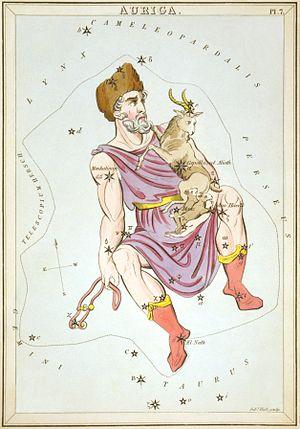
Représentation artistique de la constellation du Cocher. L'étoile brillante Capella matérialise la chevrette (d'où son nom) et Menkalinan l'épaule droite. Le pied droit est Elnath qui, dans la délimitation moderne, appartient à la constellation du Taureau.
Urania's Mirror; or, a view of the Heavens est un ensemble de 32 cartes astronomiques publié en novembre 1824. Contenant des illustrations basées sur A Celestial Atlas d'Alexander Jamieson, les cartes avaient également des trous pour permettre de voir une représentation des étoiles de la constellation devant une lumière. Gravées par Sidney Hall, elles ont été identifiées comme le travail du révérend Richard Rouse Bloxam, un maître assistant à la Rugby School, bien qu'il ait été dit que ce soit le travail « d'une dame ».
Sidney Hall est un graveur et cartographe britannique qui connut une certaine notoriété au début du XIXᵉ siècle pour ses atlas illustrés de ses propres gravures de cartes du Royaume-Uni et de l'Ancien Monde.